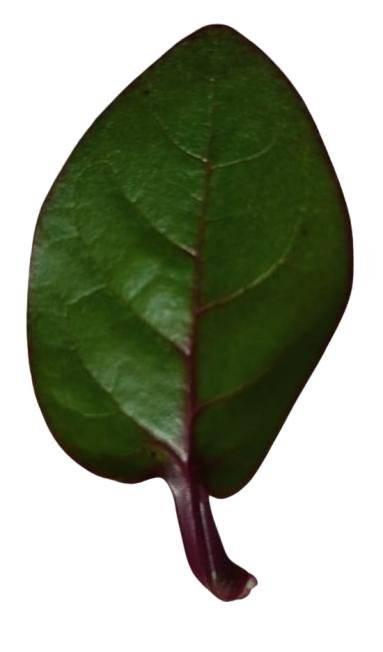
Label: Healthy-Leaf